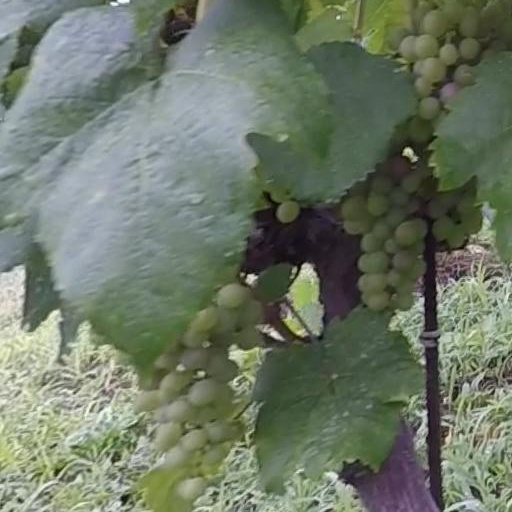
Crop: grape